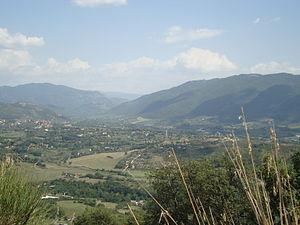
Les aqueducs de Rome forment un vaste réseau d'adduction d'eau constitué de canaux artificiels qui convergent vers la ville de Rome antique et assurent son alimentation en eau potable. Ils sont construits et agrandis au fil des siècles pour adapter l'approvisionnement en eau à une population toujours plus importante et à des édifices requérant une grande quantité d'eau pour fonctionner, comme les thermes et les naumachies. La construction des aqueducs s'étend dans toute la péninsule italienne puis dans toutes les provinces de l'Empire à mesure que la puissance romaine croît. Contrairement aux autres type d'édifices, les structures des aqueducs les plus impressionnantes ne se trouvent pas à Rome mais dans les provinces comme le Pont du Gard, l'aqueduc de Ségovie ou encore l'aqueduc de Carthage de plus de 100 km de long. Toutefois, le réseau d'aqueducs de Rome demeure unique de par sa taille, sa capacité et sa complexité.
Les monts Prénestiens sont un massif montagneux italien faisant partie de la chaîne des Apennins au sud-est de Rome. Ils sont orientés dans un axe nord-sud et sont séparés des monts Lucrétiliens et des monts Tiburtins au nord par le fossé d'Empiglione, des monts Ruffiens au nord-est par la rivière Fiumicino, et au sud par la rivière Sacco. Ils couvrent les communes de Palestrina, Capranica Prenestina, Castel San Pietro Romano, Poli, Rocca di Cave, et Ciciliano.
L'Aniene ou Teverone est une rivière du Latium, en Italie, longue de 99 km ; elle est affluent du Tibre.